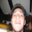
Label: man